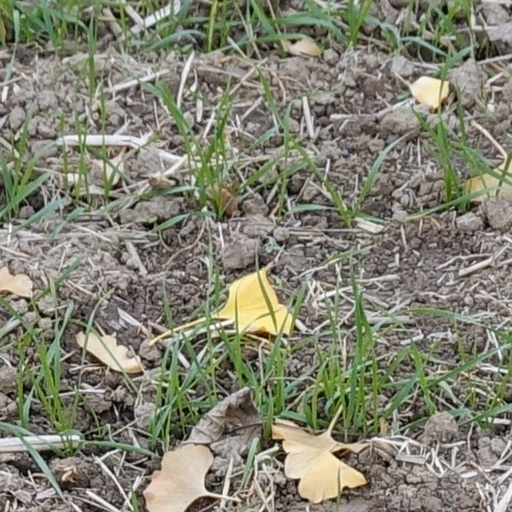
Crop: wheat